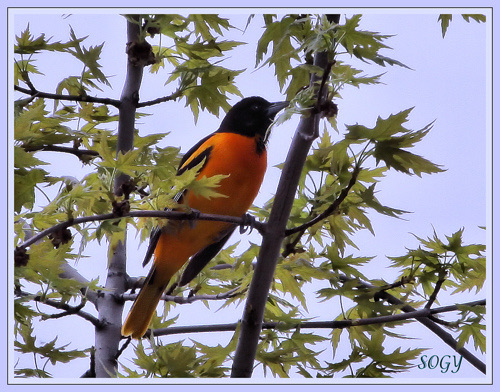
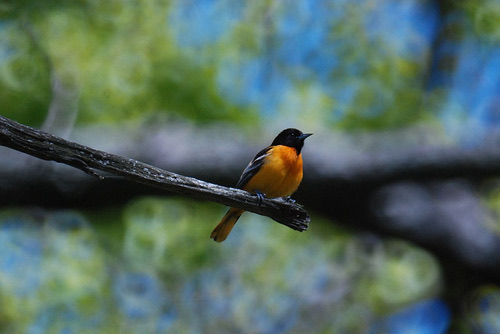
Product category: misc
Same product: yes